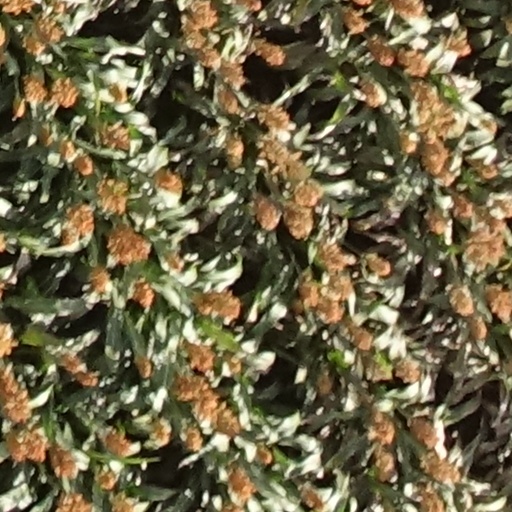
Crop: sorghum